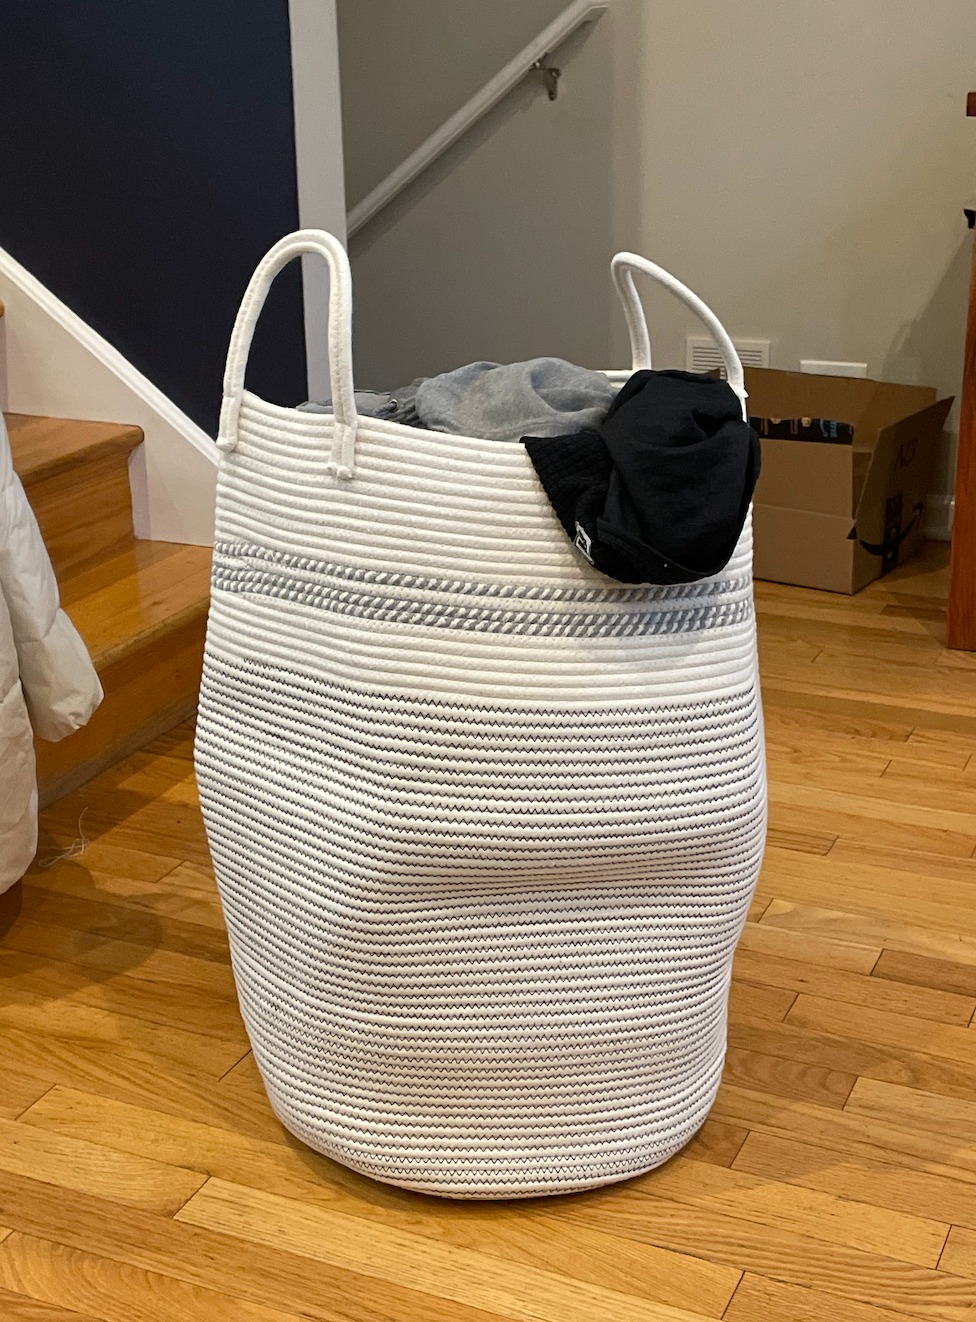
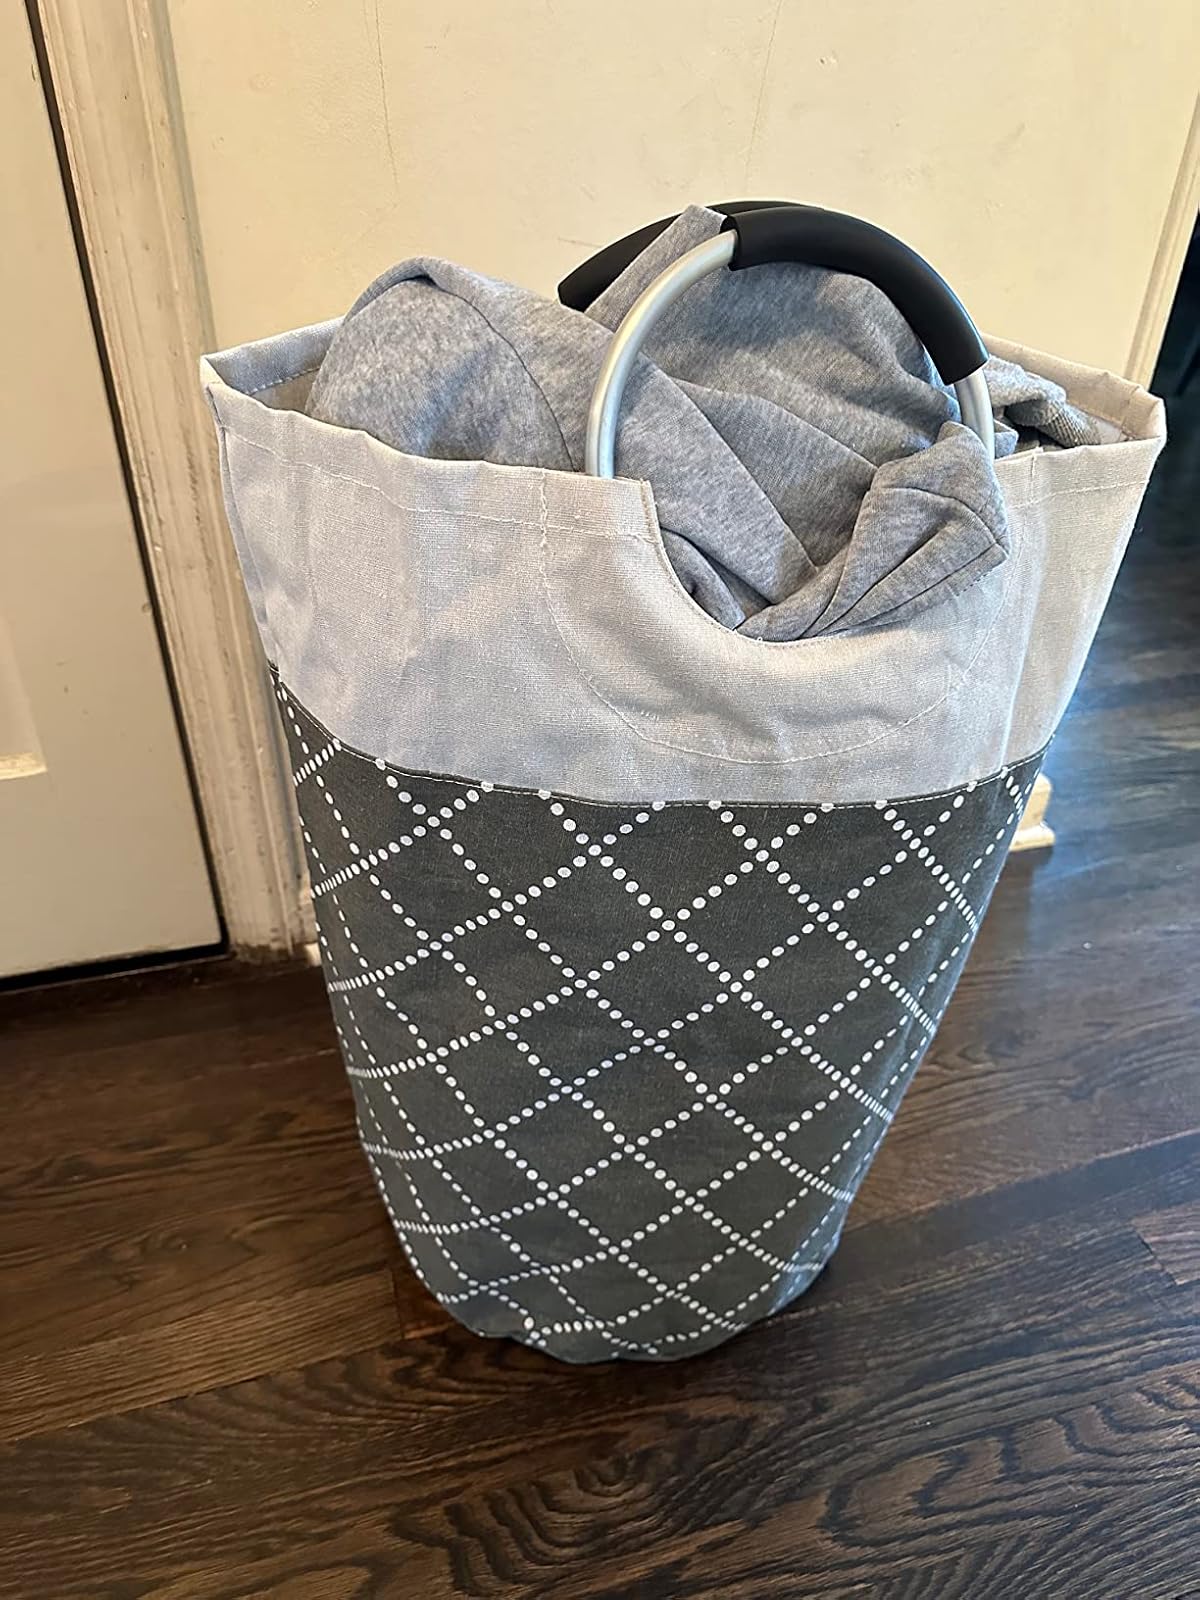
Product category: items_hamper
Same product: no